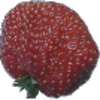
Label: Strawberry Wedge 1